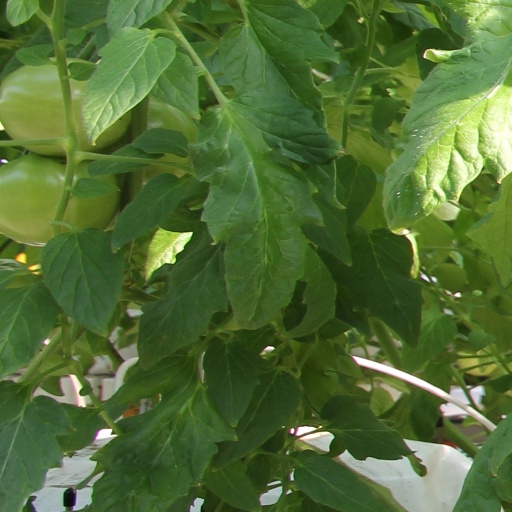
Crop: tomato